Dutch Reformed Church in the English Neighborhood

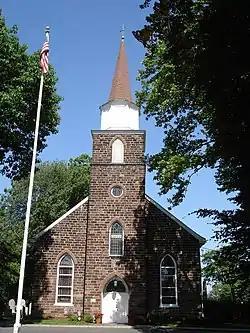
The Dutch Reformed Church in Ridgefield, New Jersey in spring 2007

Dutch Reformed Church in the English Neighborhood (English Neighborhood Reformed Church of Ridgefield) is a historic church at 1040 Edgewater Avenue in Ridgefield, Bergen County, New Jersey, United States. The church was built in 1793 and added to the National Register of Historic Places on September 18, 1998.